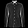
Label: Shirt